Operation 14 July

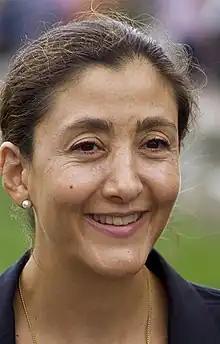
Íngrid Betancourt in 2008

Íngrid Betancourt, a French-Colombian citizen and candidate in the 2002 Colombian presidential election, was taken hostage by the FARC in February 2002 after traveling into the Colombian demilitarized zone. Betancourt had lived and studied in Paris as well as married a Frenchman, and the hostage situation received widespread media coverage in France.